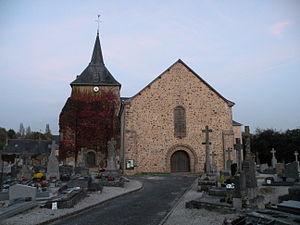
Église Saint-Jacques-le-Majeur de La Gravelle.
La liste des églises de la Mayenne recense de manière exhaustive les églises, cathédrale et basiliques situées dans le département français de la Mayenne.
La Gravelle est une commune française, située dans le département de la Mayenne en région Pays de la Loire, peuplée de 546 habitants.